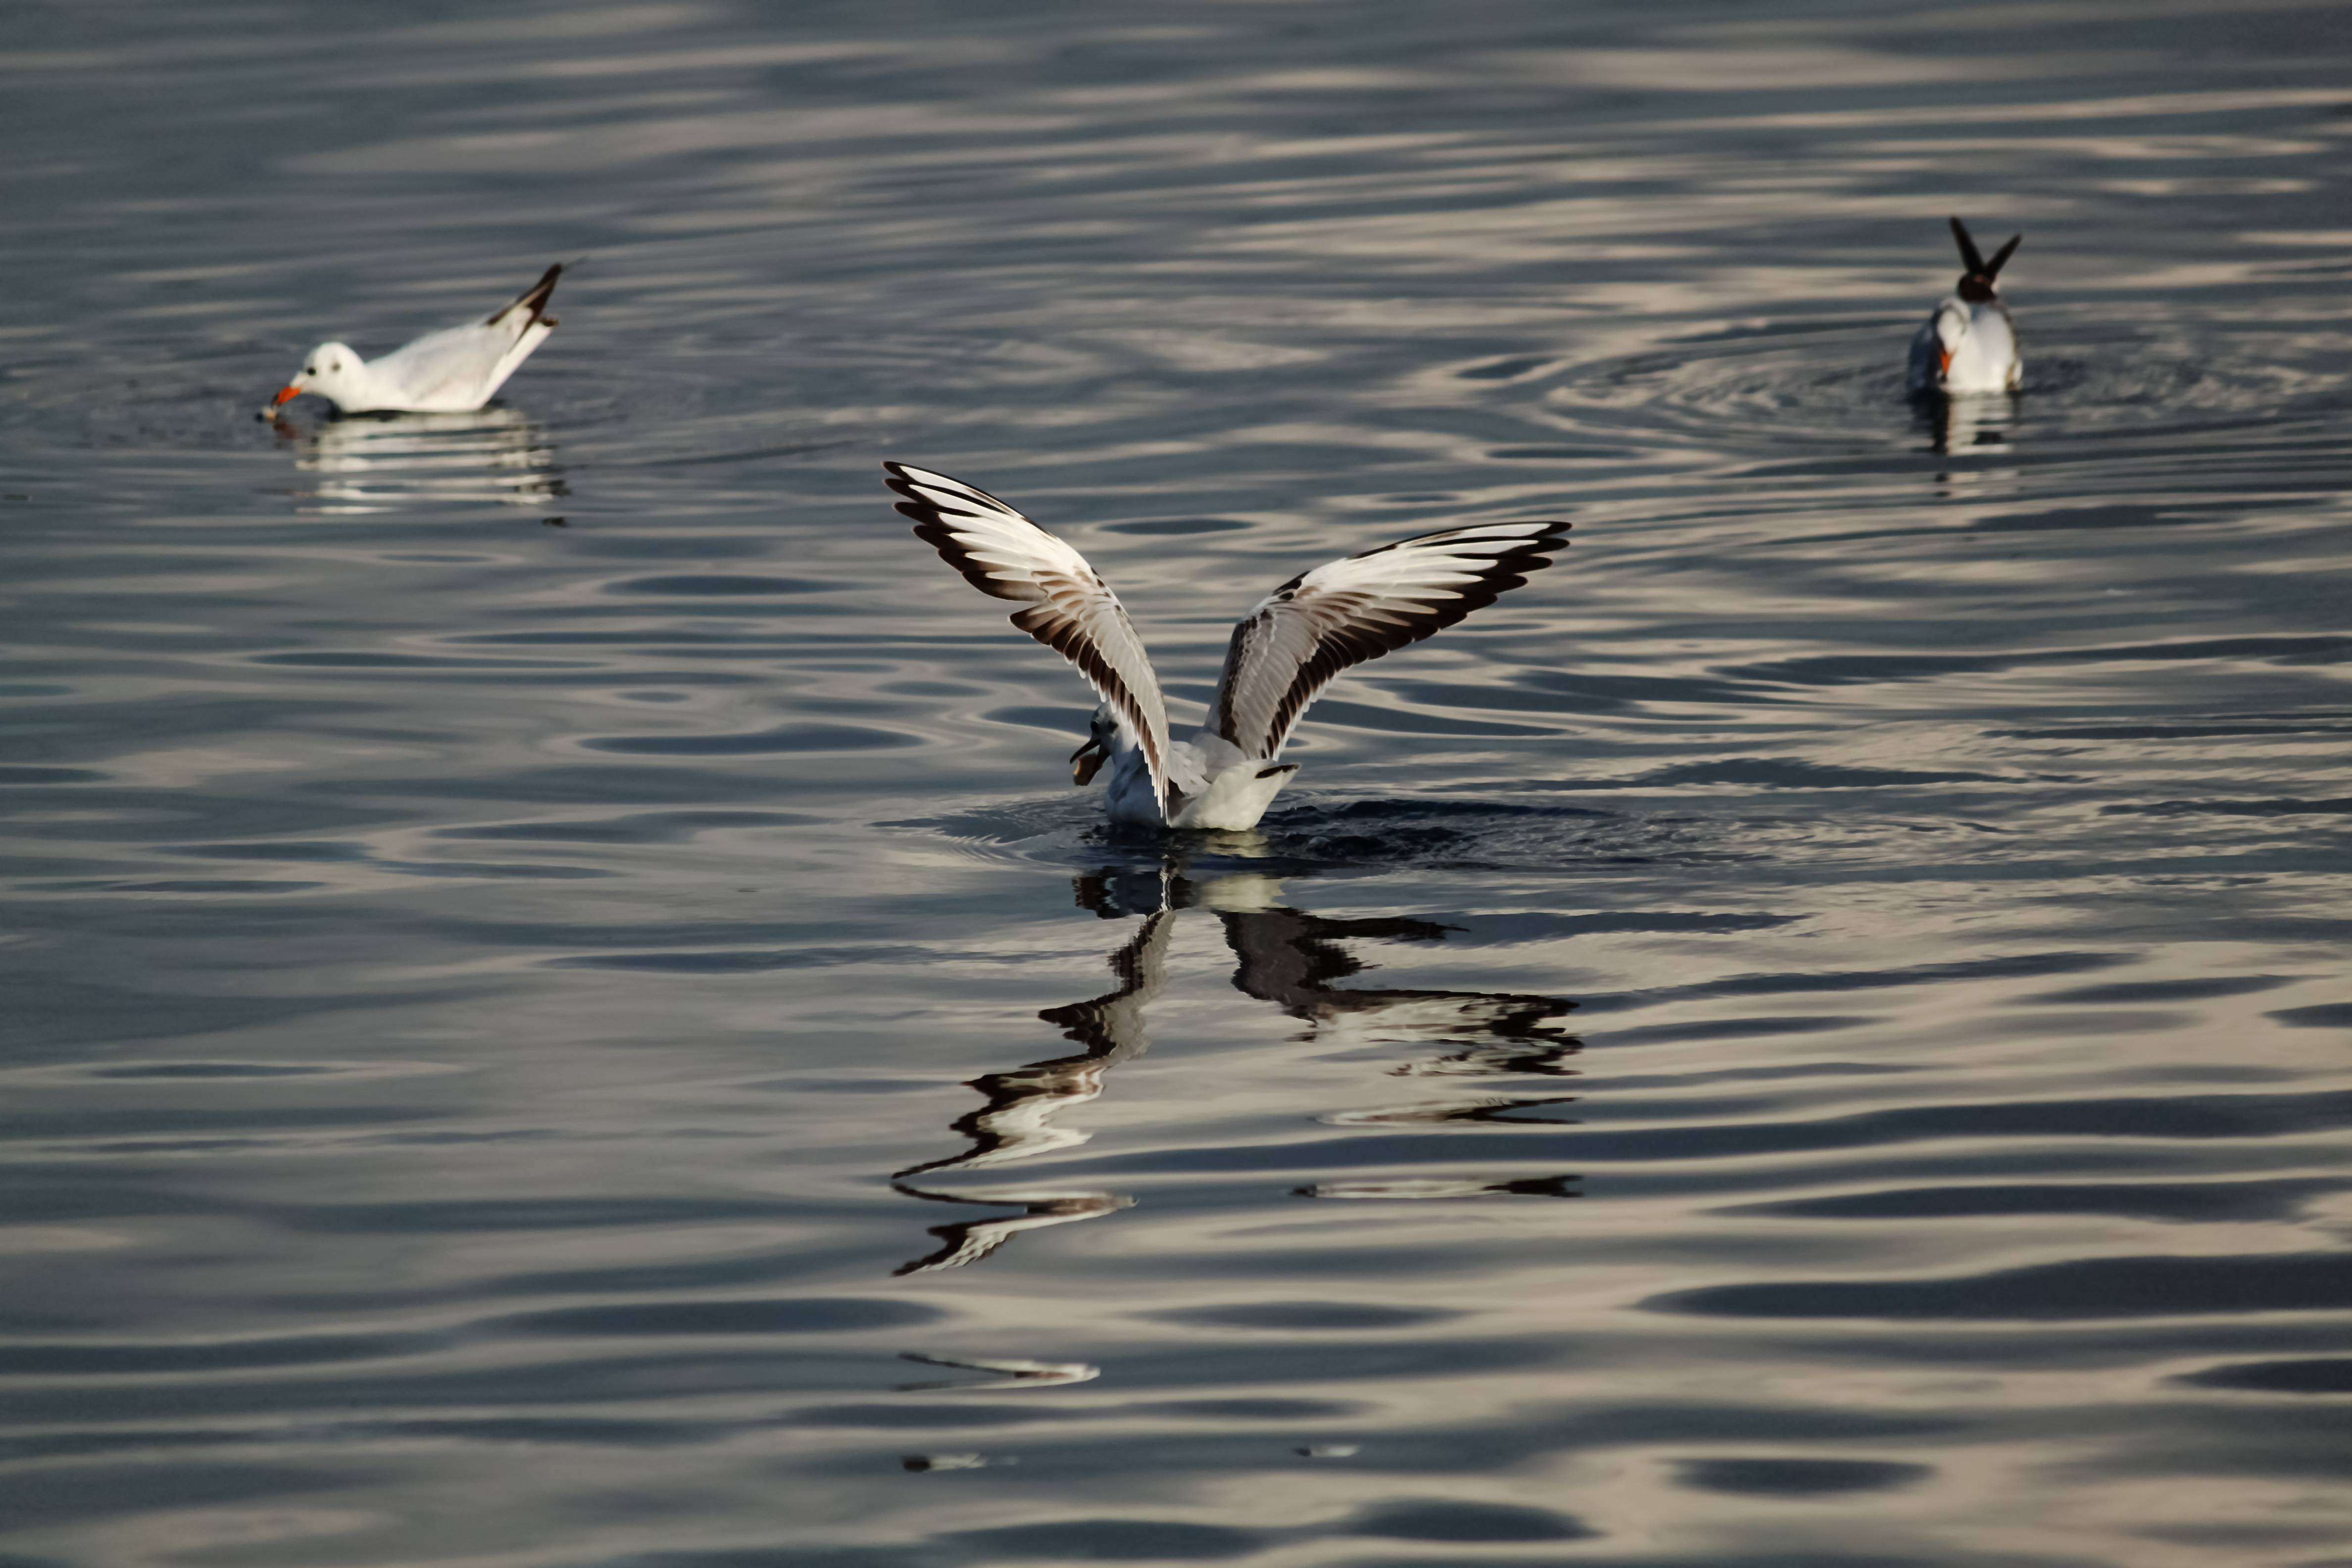
sea, water, bird, wing, seabird, wildlife, reflection, gull, flight, duck, vertebrate, water bird, saariysqualitypictures, charadriiformes